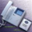
Label: telephone